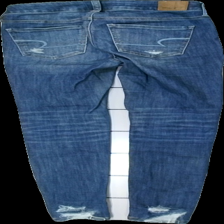
View: back
Type: Jeans
Category: Ladies
Brand: Not in the list
Brand text on label: american eagle
Colors: Blue
Material: 100% cotton
Cut: Regular
Size: 34
Season: All
Trend: Denim
Damage location: bottom right
Damage 2 location: bottom left
Damage 3 location: middle center
Price range: 50-100
Recommended usage: Reuse
Description: blå jeans med hål